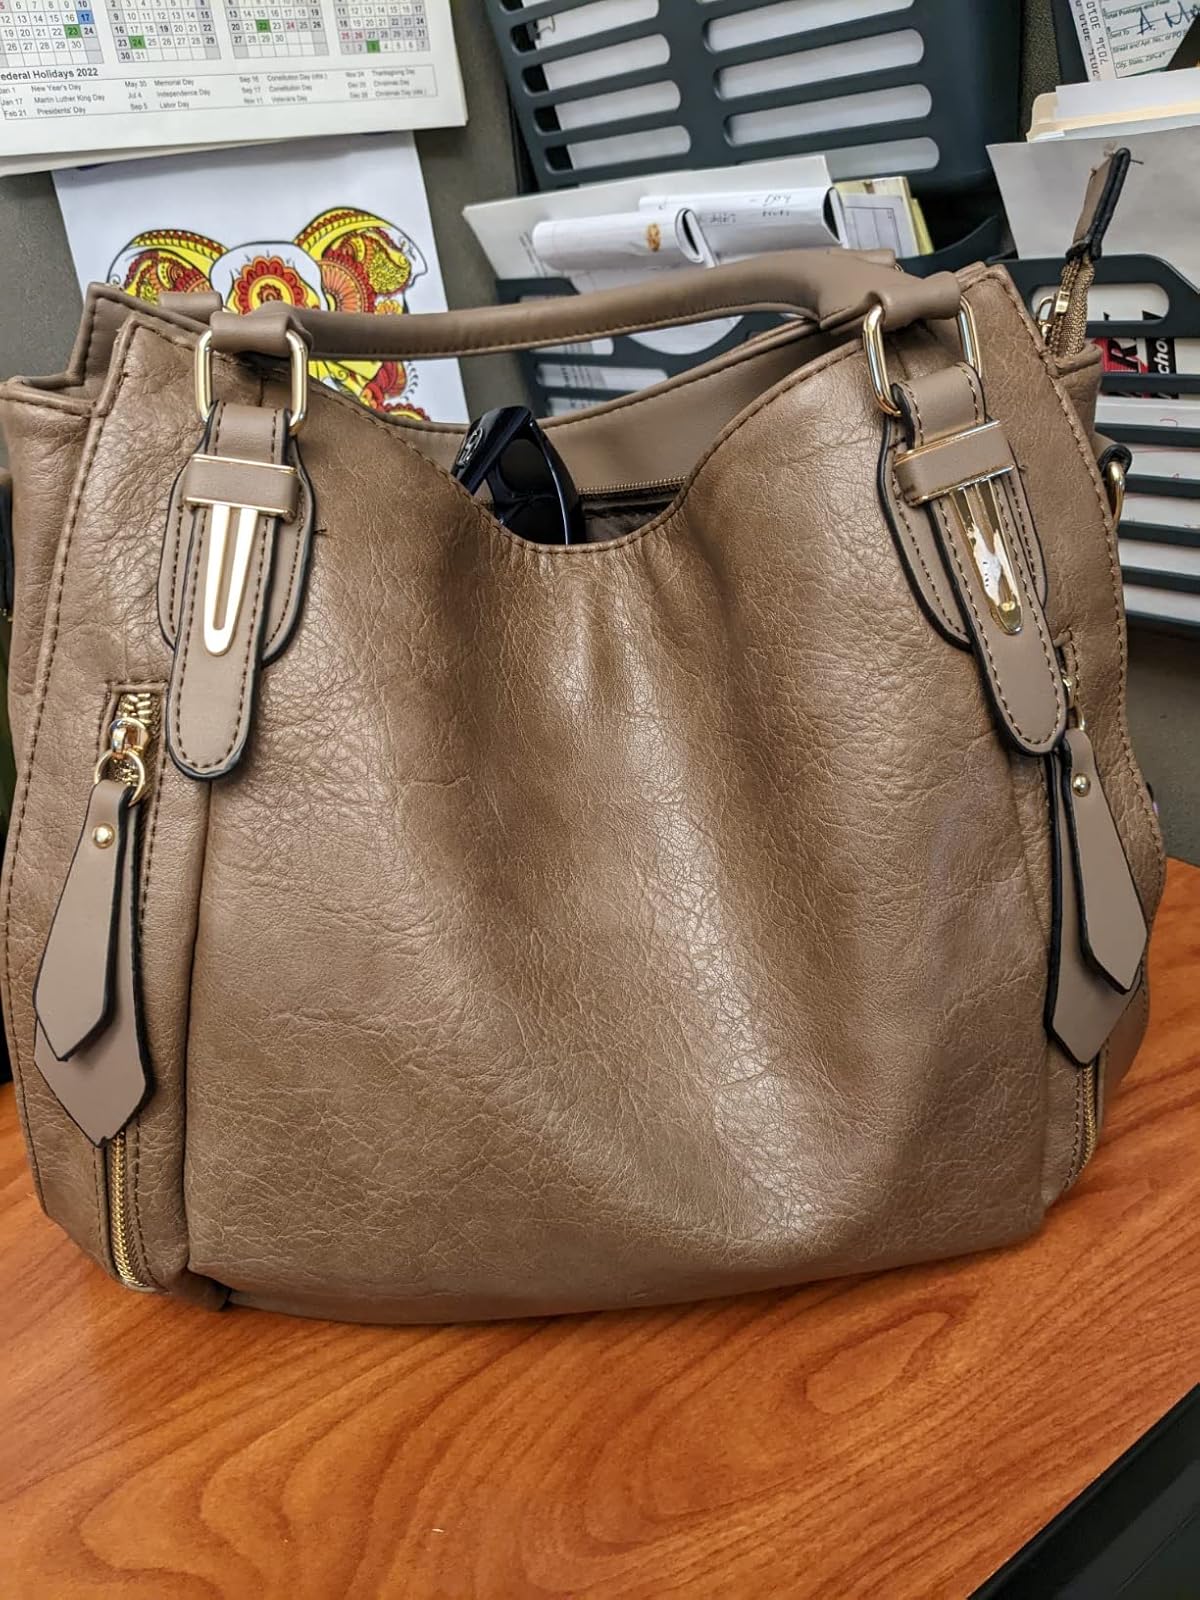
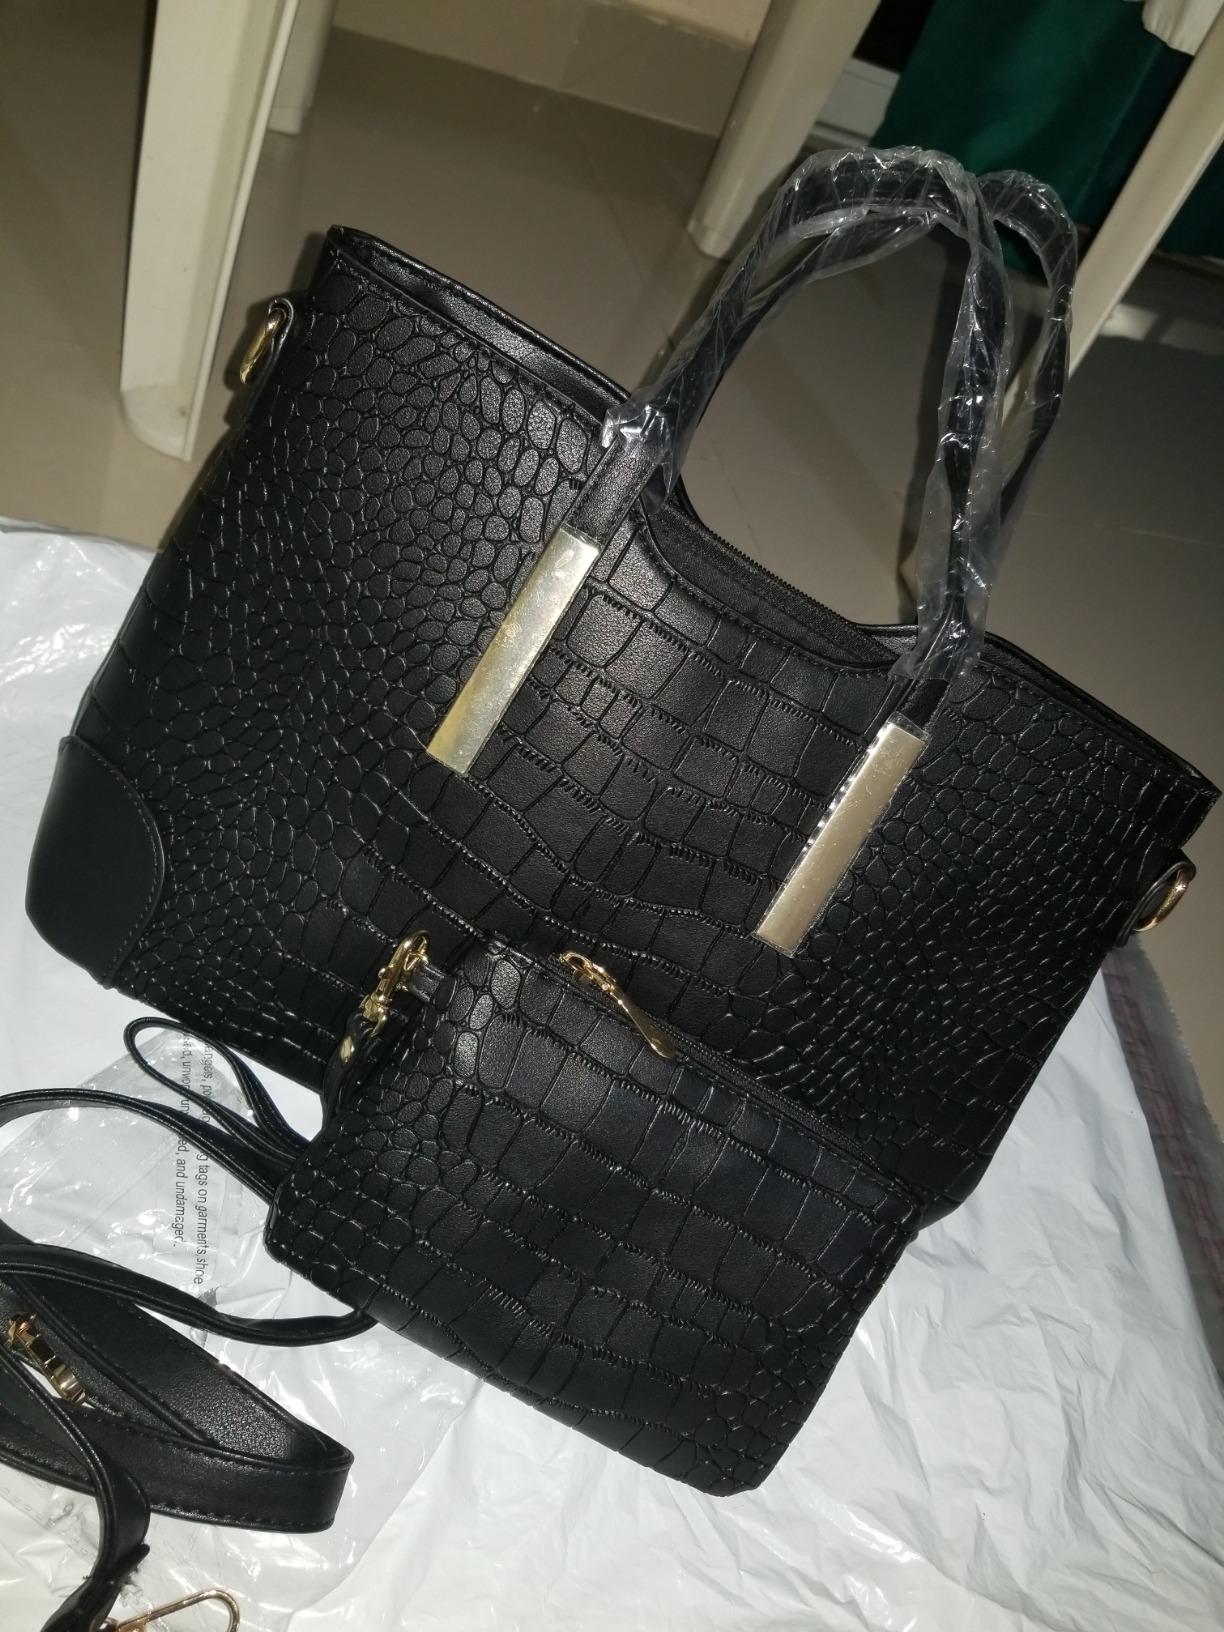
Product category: accessories_handbag
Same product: no